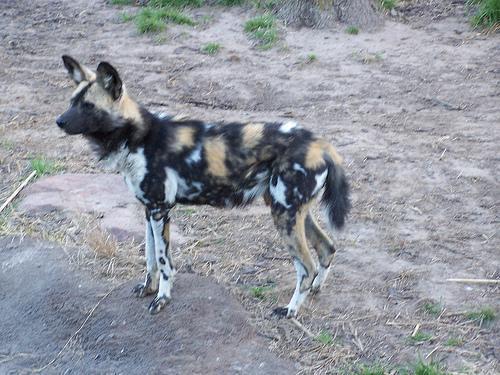
African_hunting_dog